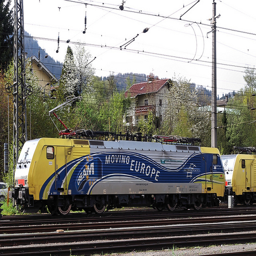
A yellow and blue train moves along a track.
A train is shown on the tracks colored blue and yellow.
A yellow and blue train that has some wires above it.
A train on tracks with power lines and buildings in the background.
A train car sitting idle on an old set of tracks